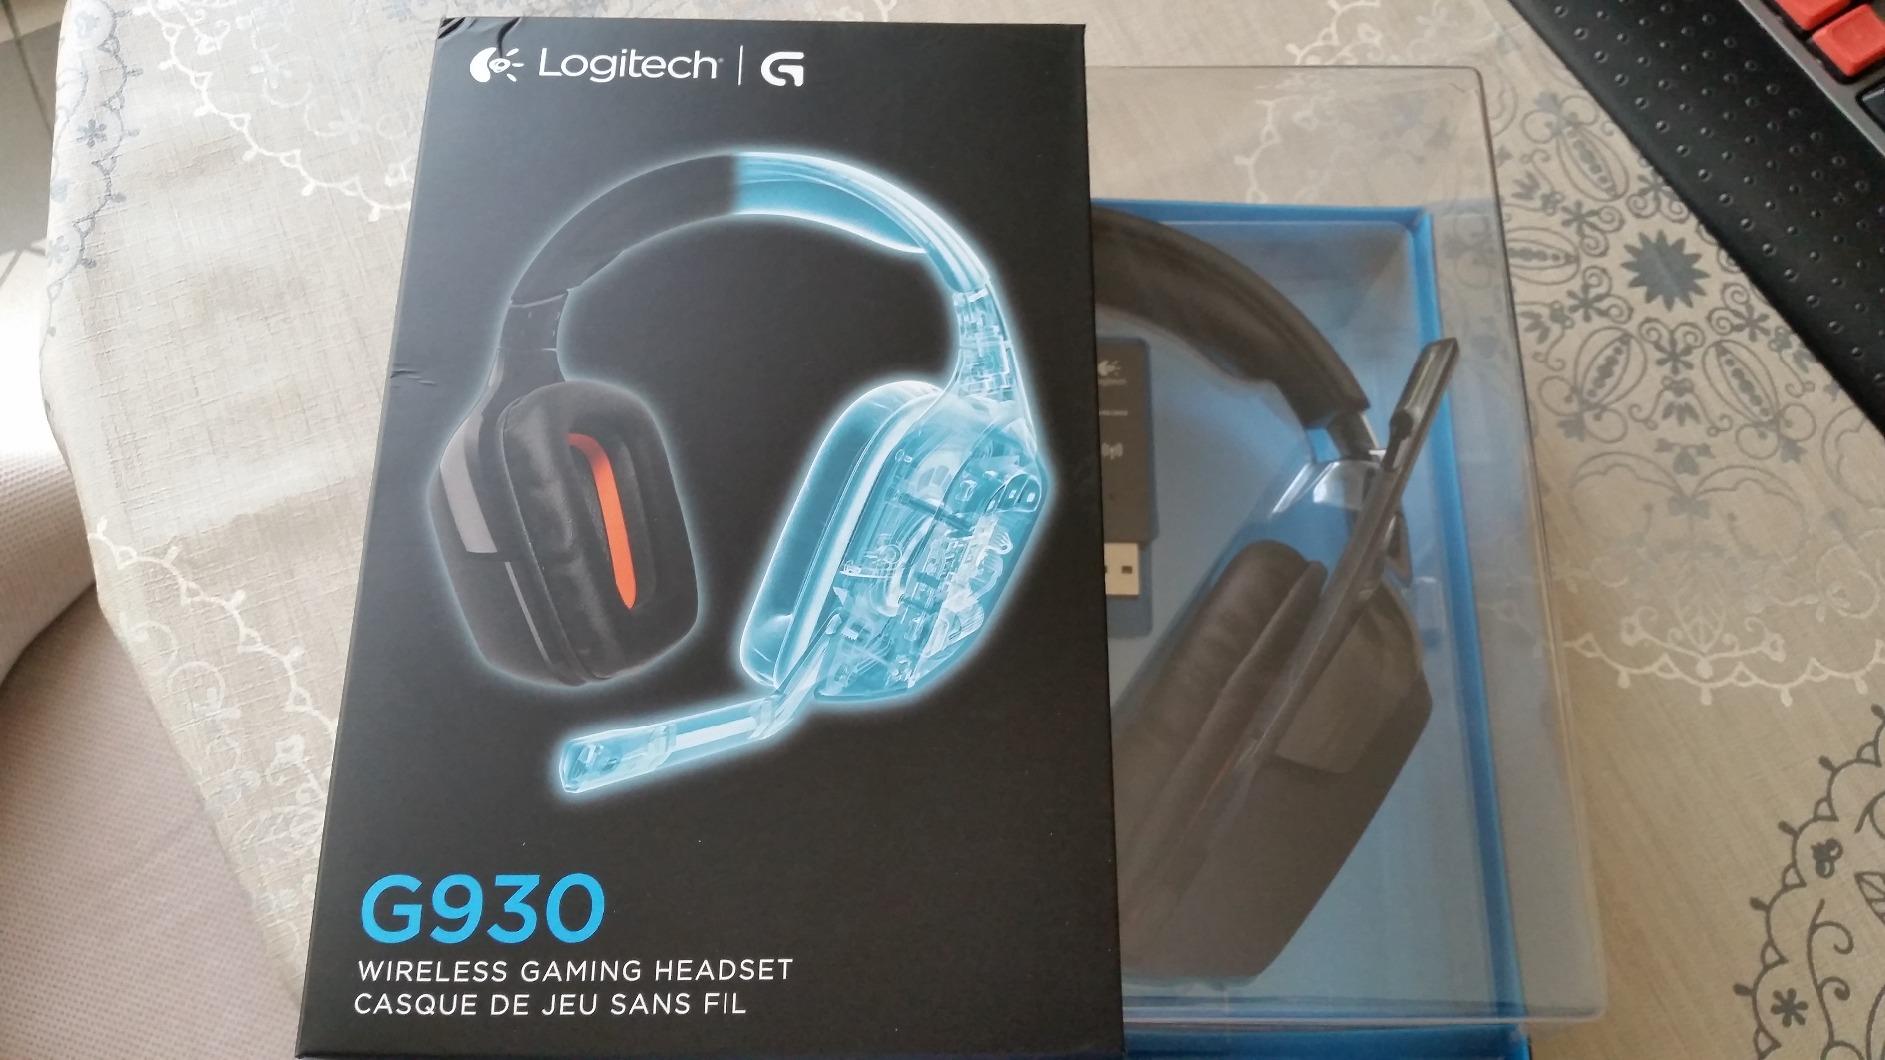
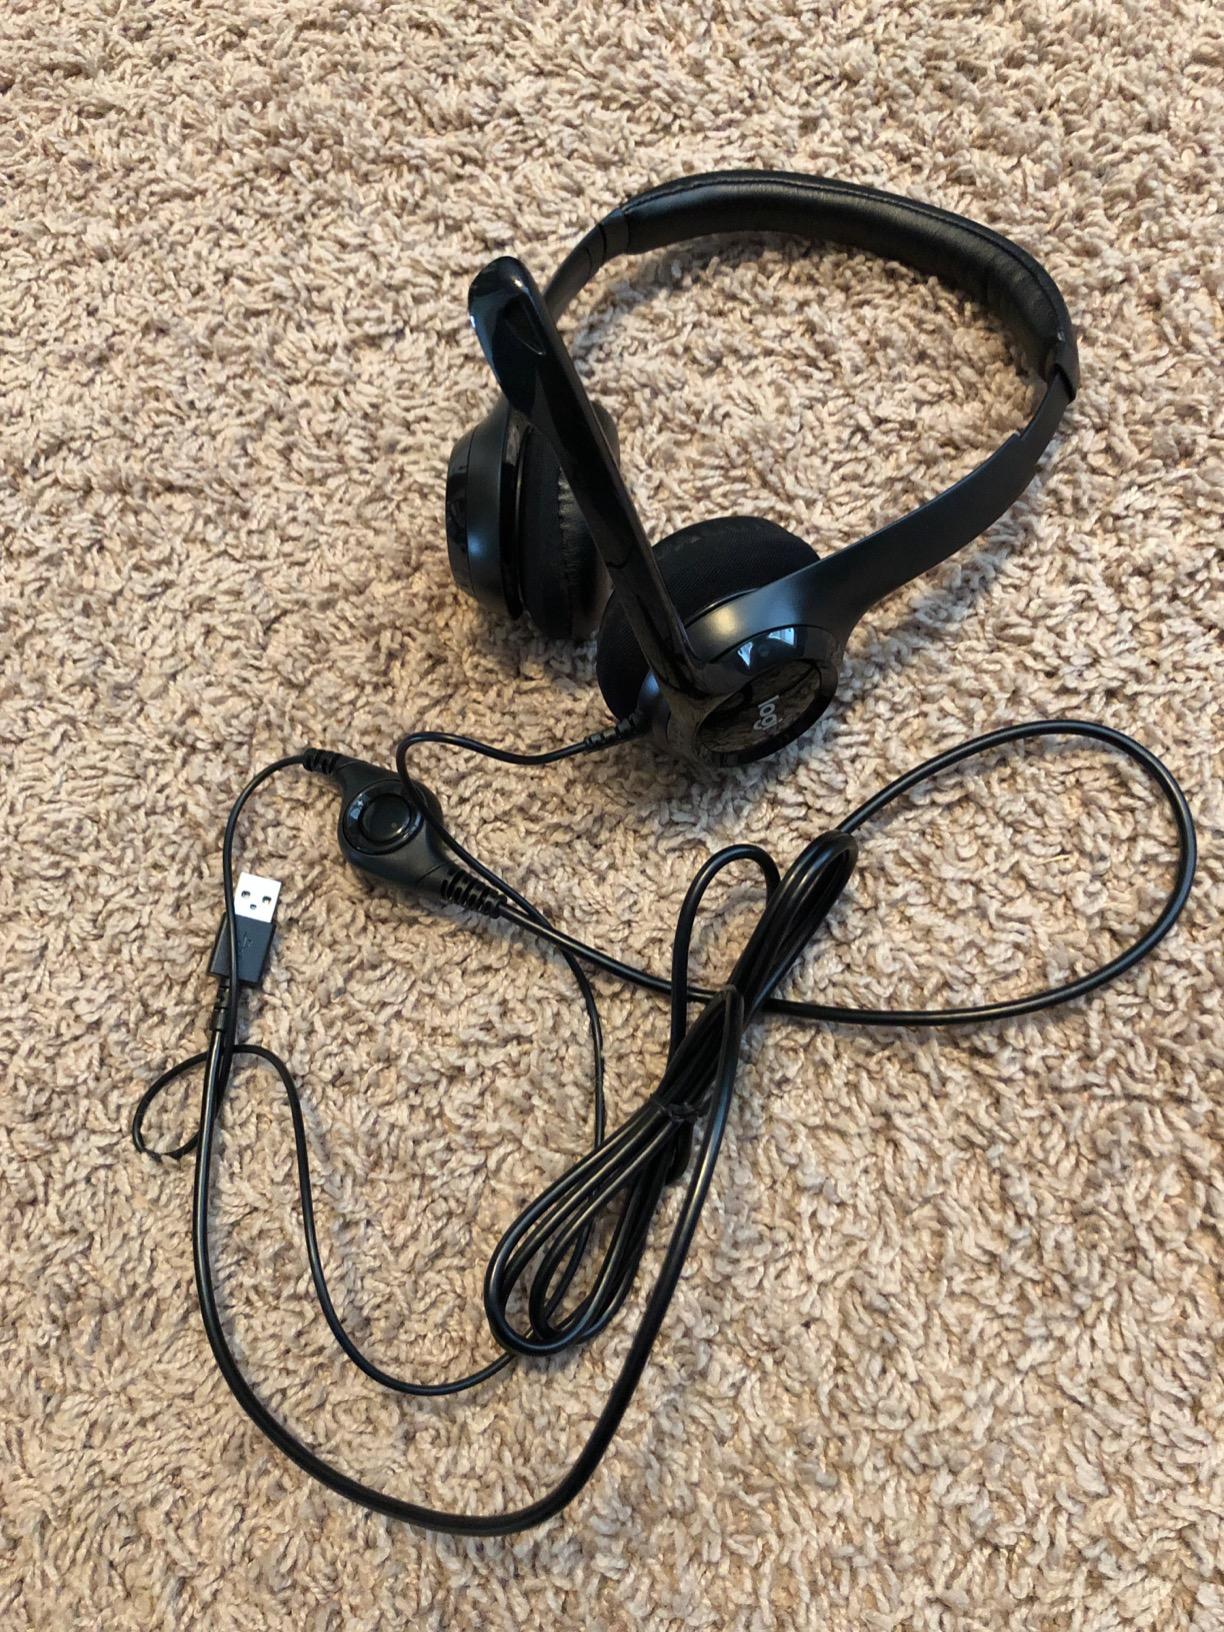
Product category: headphones
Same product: no